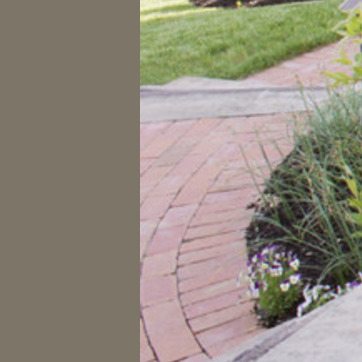
Material: brick